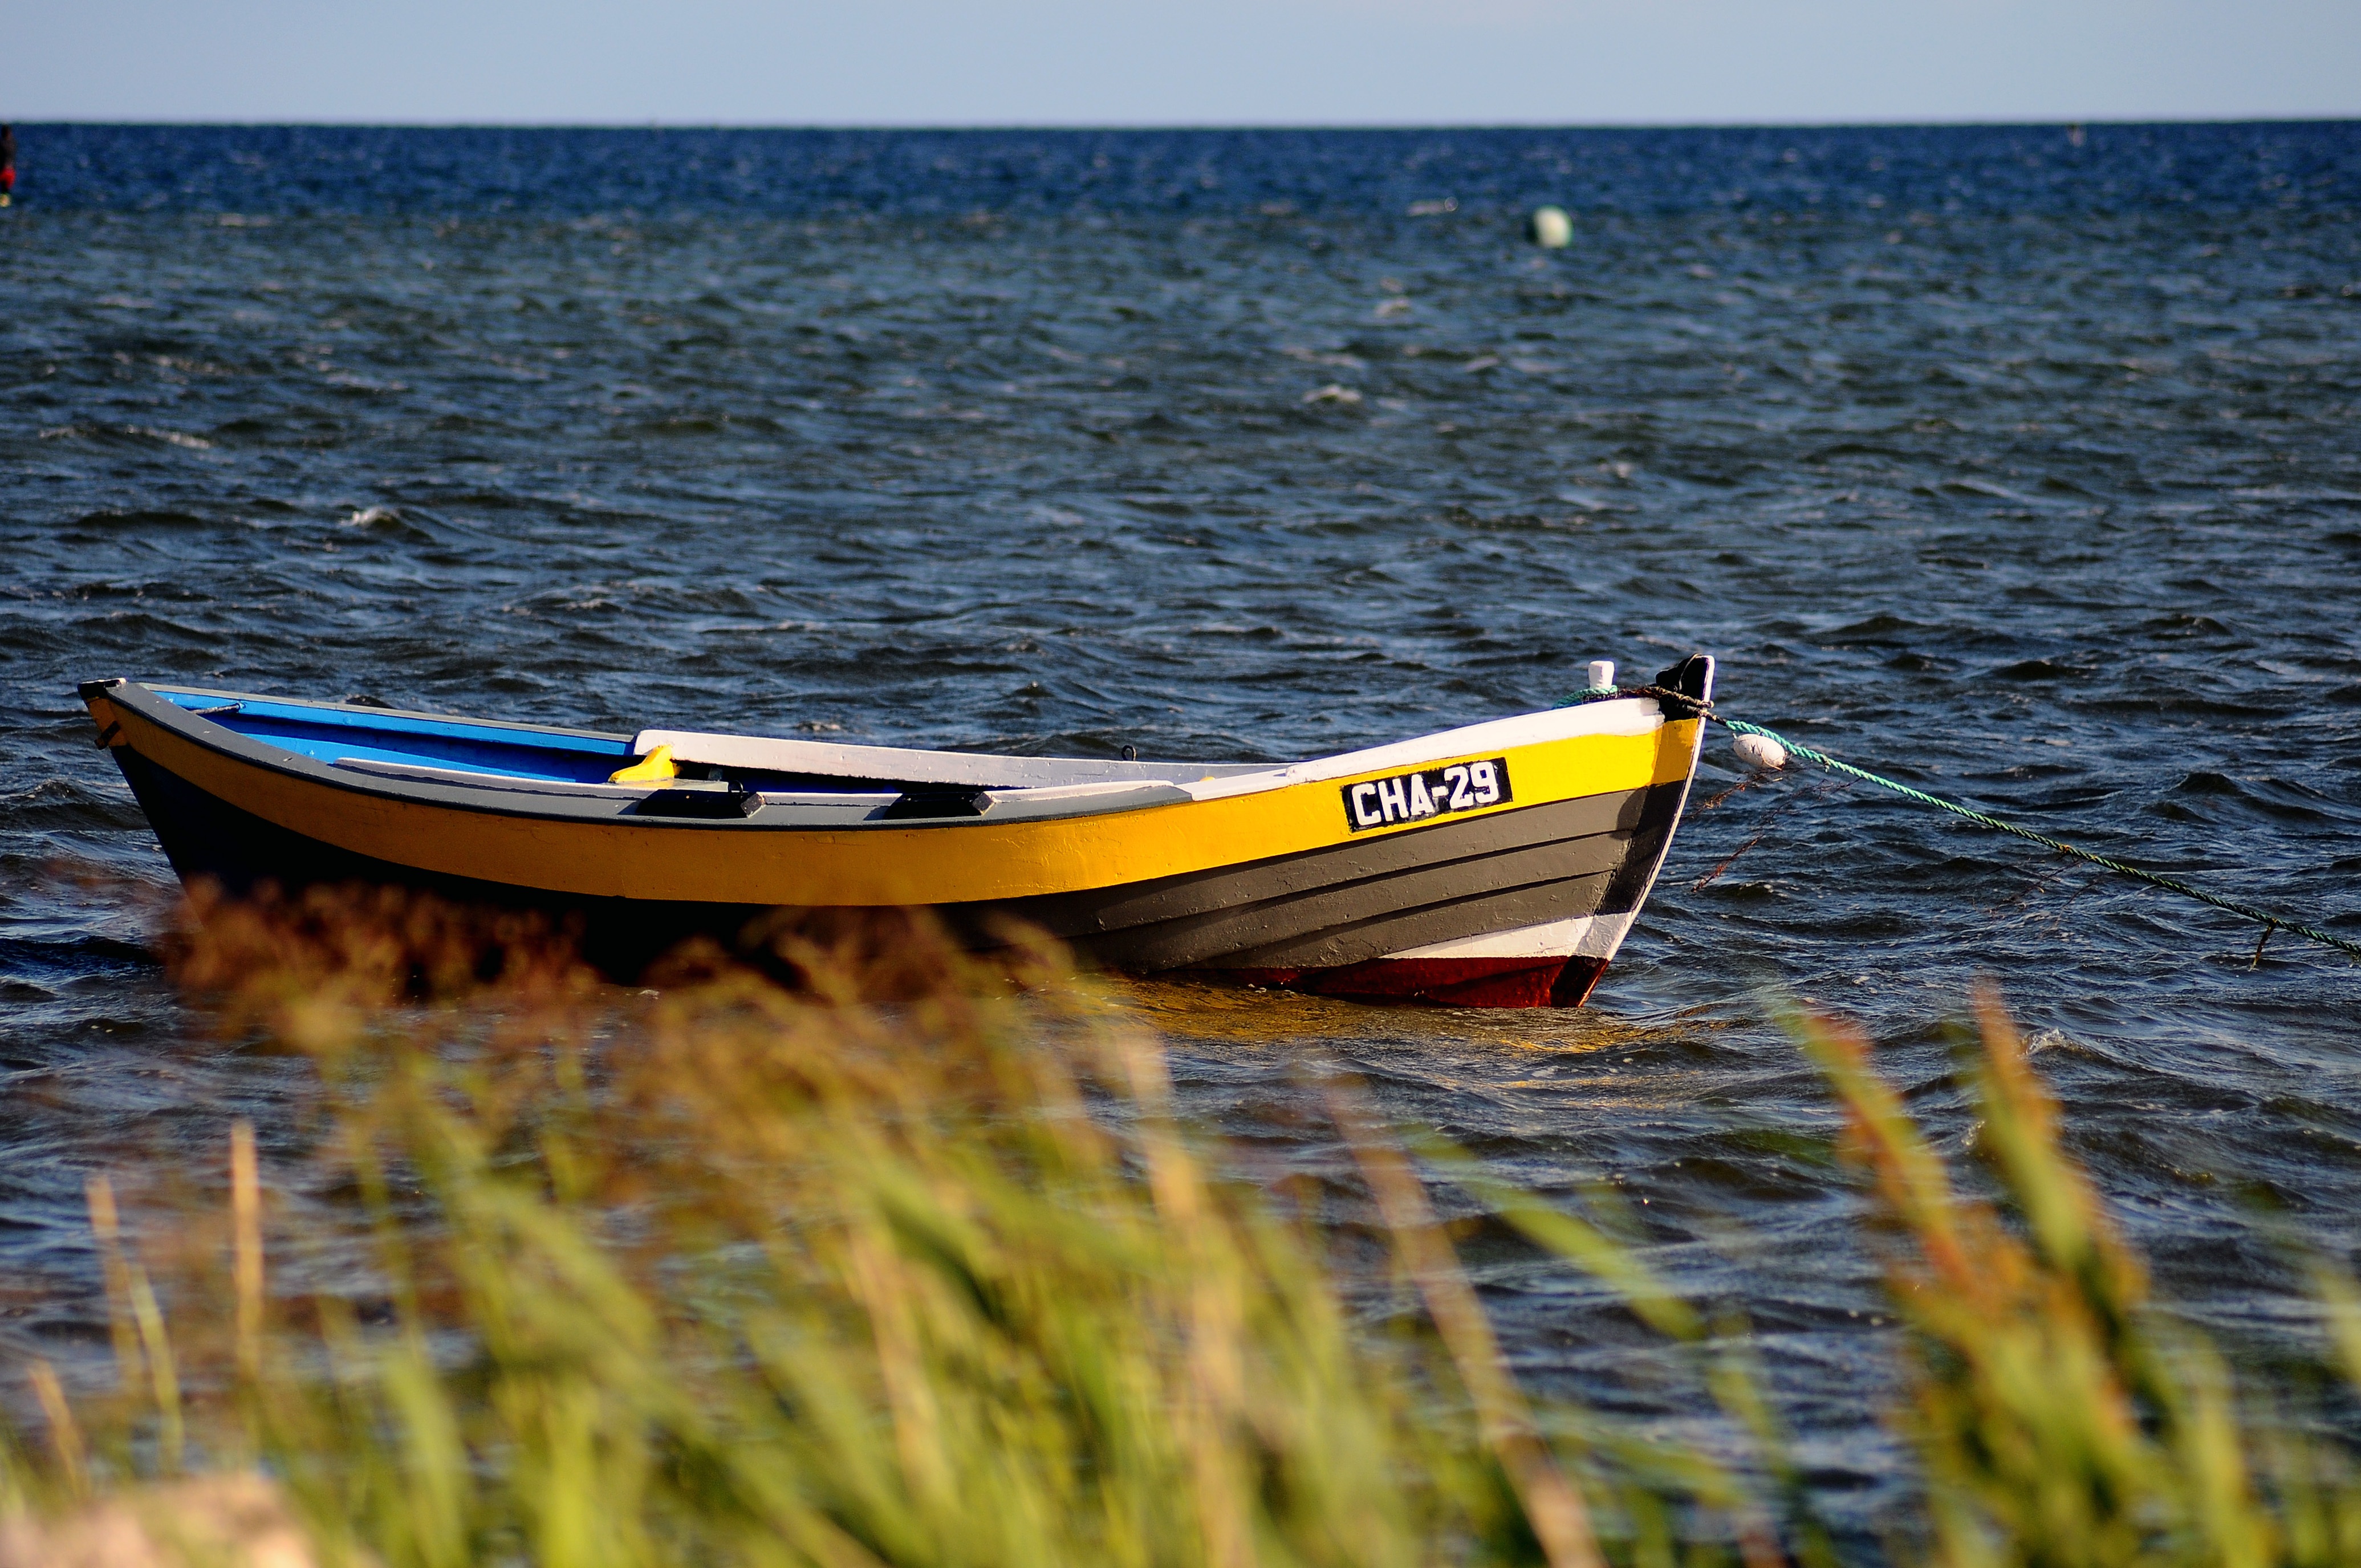
beach, sea, coast, water, horizon, sky, sunshine, boat, shore, summer, vacation, canoe, paddle, vehicle, tranquil, scenic, holiday, blue, tourism, kayak, sports equipment, sunny, boating, poland, baltic, watercraft, rowing, polish, sea kayak, chalupy, watercraft rowing